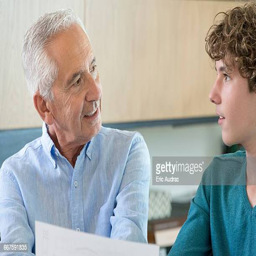
senior man doing paperwork with grandson in a living room